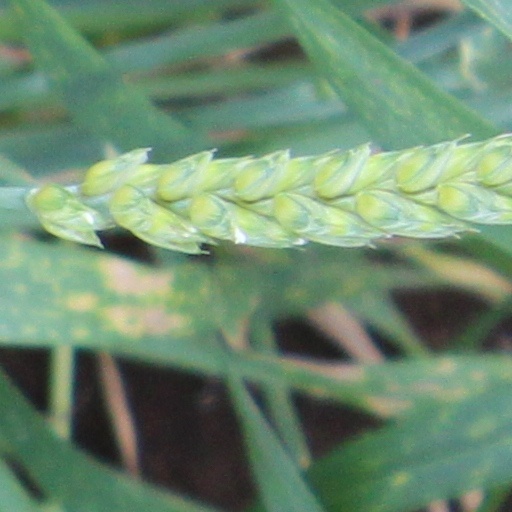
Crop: wheat